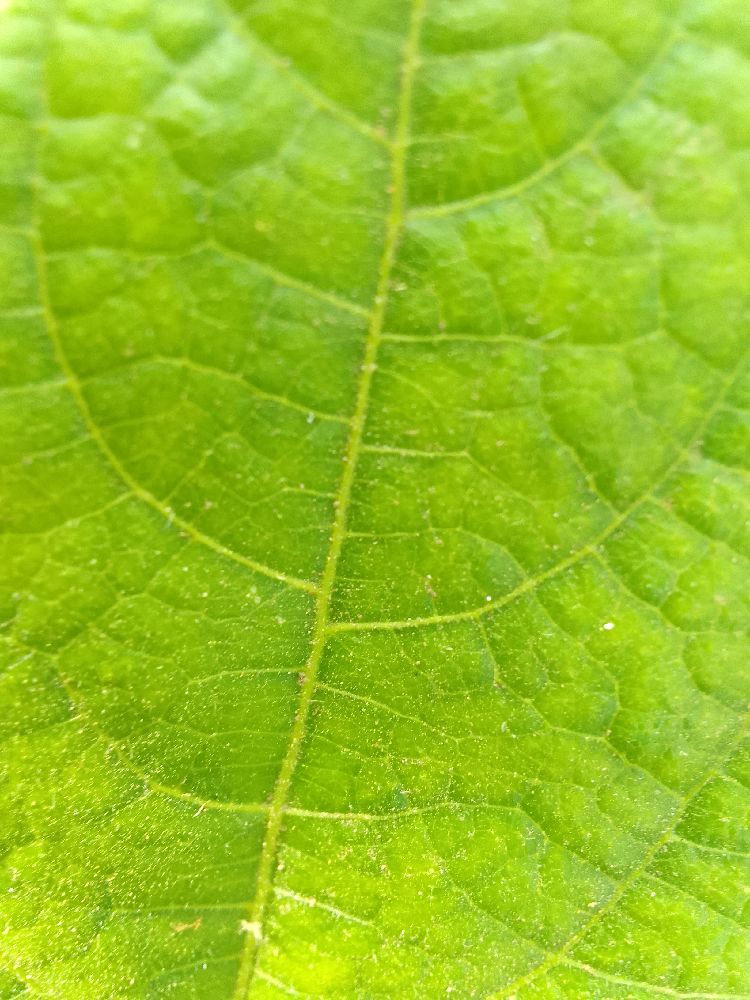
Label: healthy